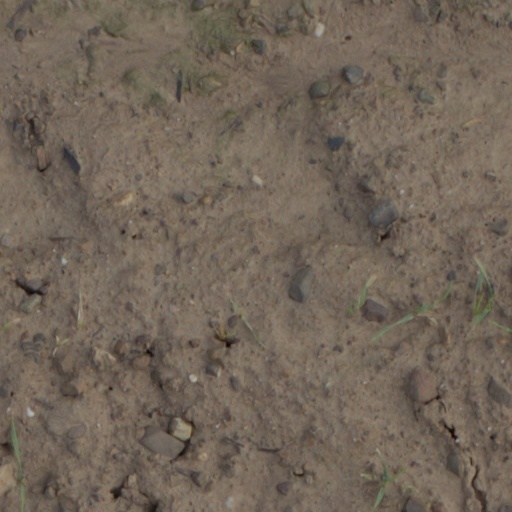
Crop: wheat